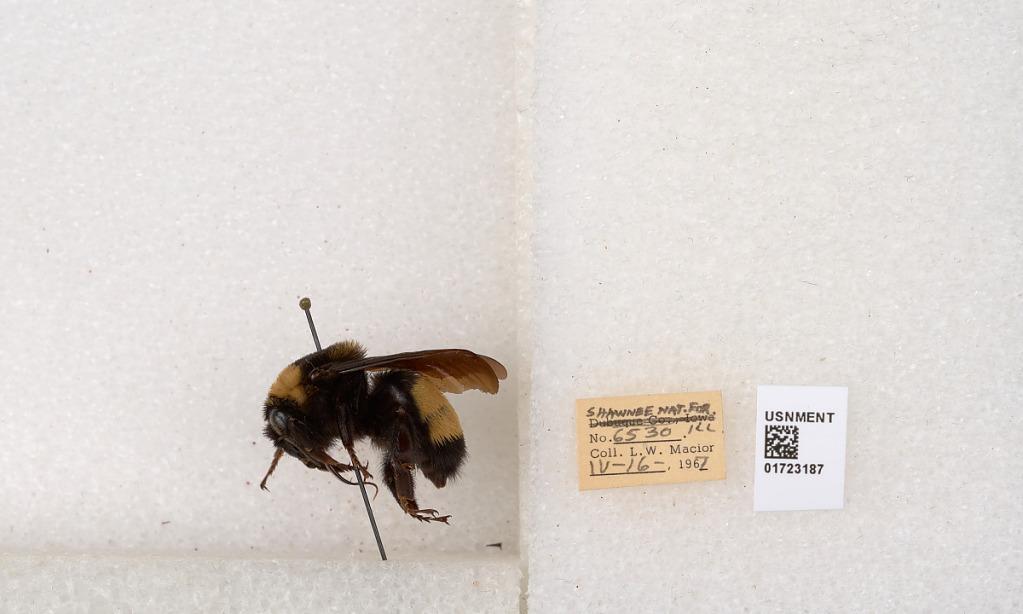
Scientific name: Bombus (Bombus) nevadensis auricormus
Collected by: L. Macior
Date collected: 1967-4-16
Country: United States
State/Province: Illinois
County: Johnson
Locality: Shawnee National Forest
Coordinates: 37.5114, -88.8011